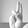
ASL letter: U